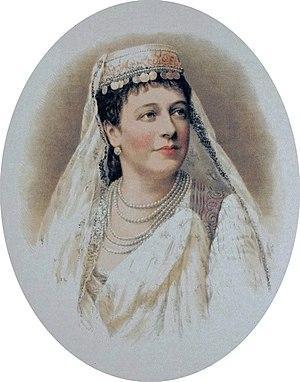
Emma Albani est l'une des sopranos les plus célèbres du XIXᵉ siècle et début du XXᵉ siècle, et la première cantatrice canadienne à devenir une célébrité internationale.